Phil Neville

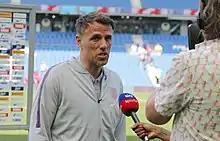
Phil Neville as England manager in a post match interview following a friendly against New Zealand in 2019.

On 23 January 2018, Neville was appointed head coach of the England women's national team, signing a contract that would run to the end of UEFA Women's Euro 2021.